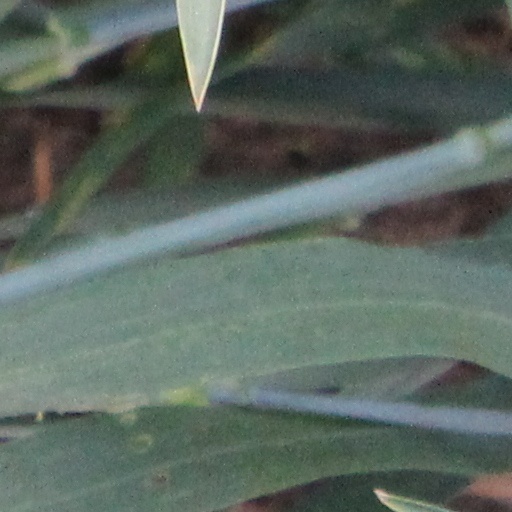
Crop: wheat